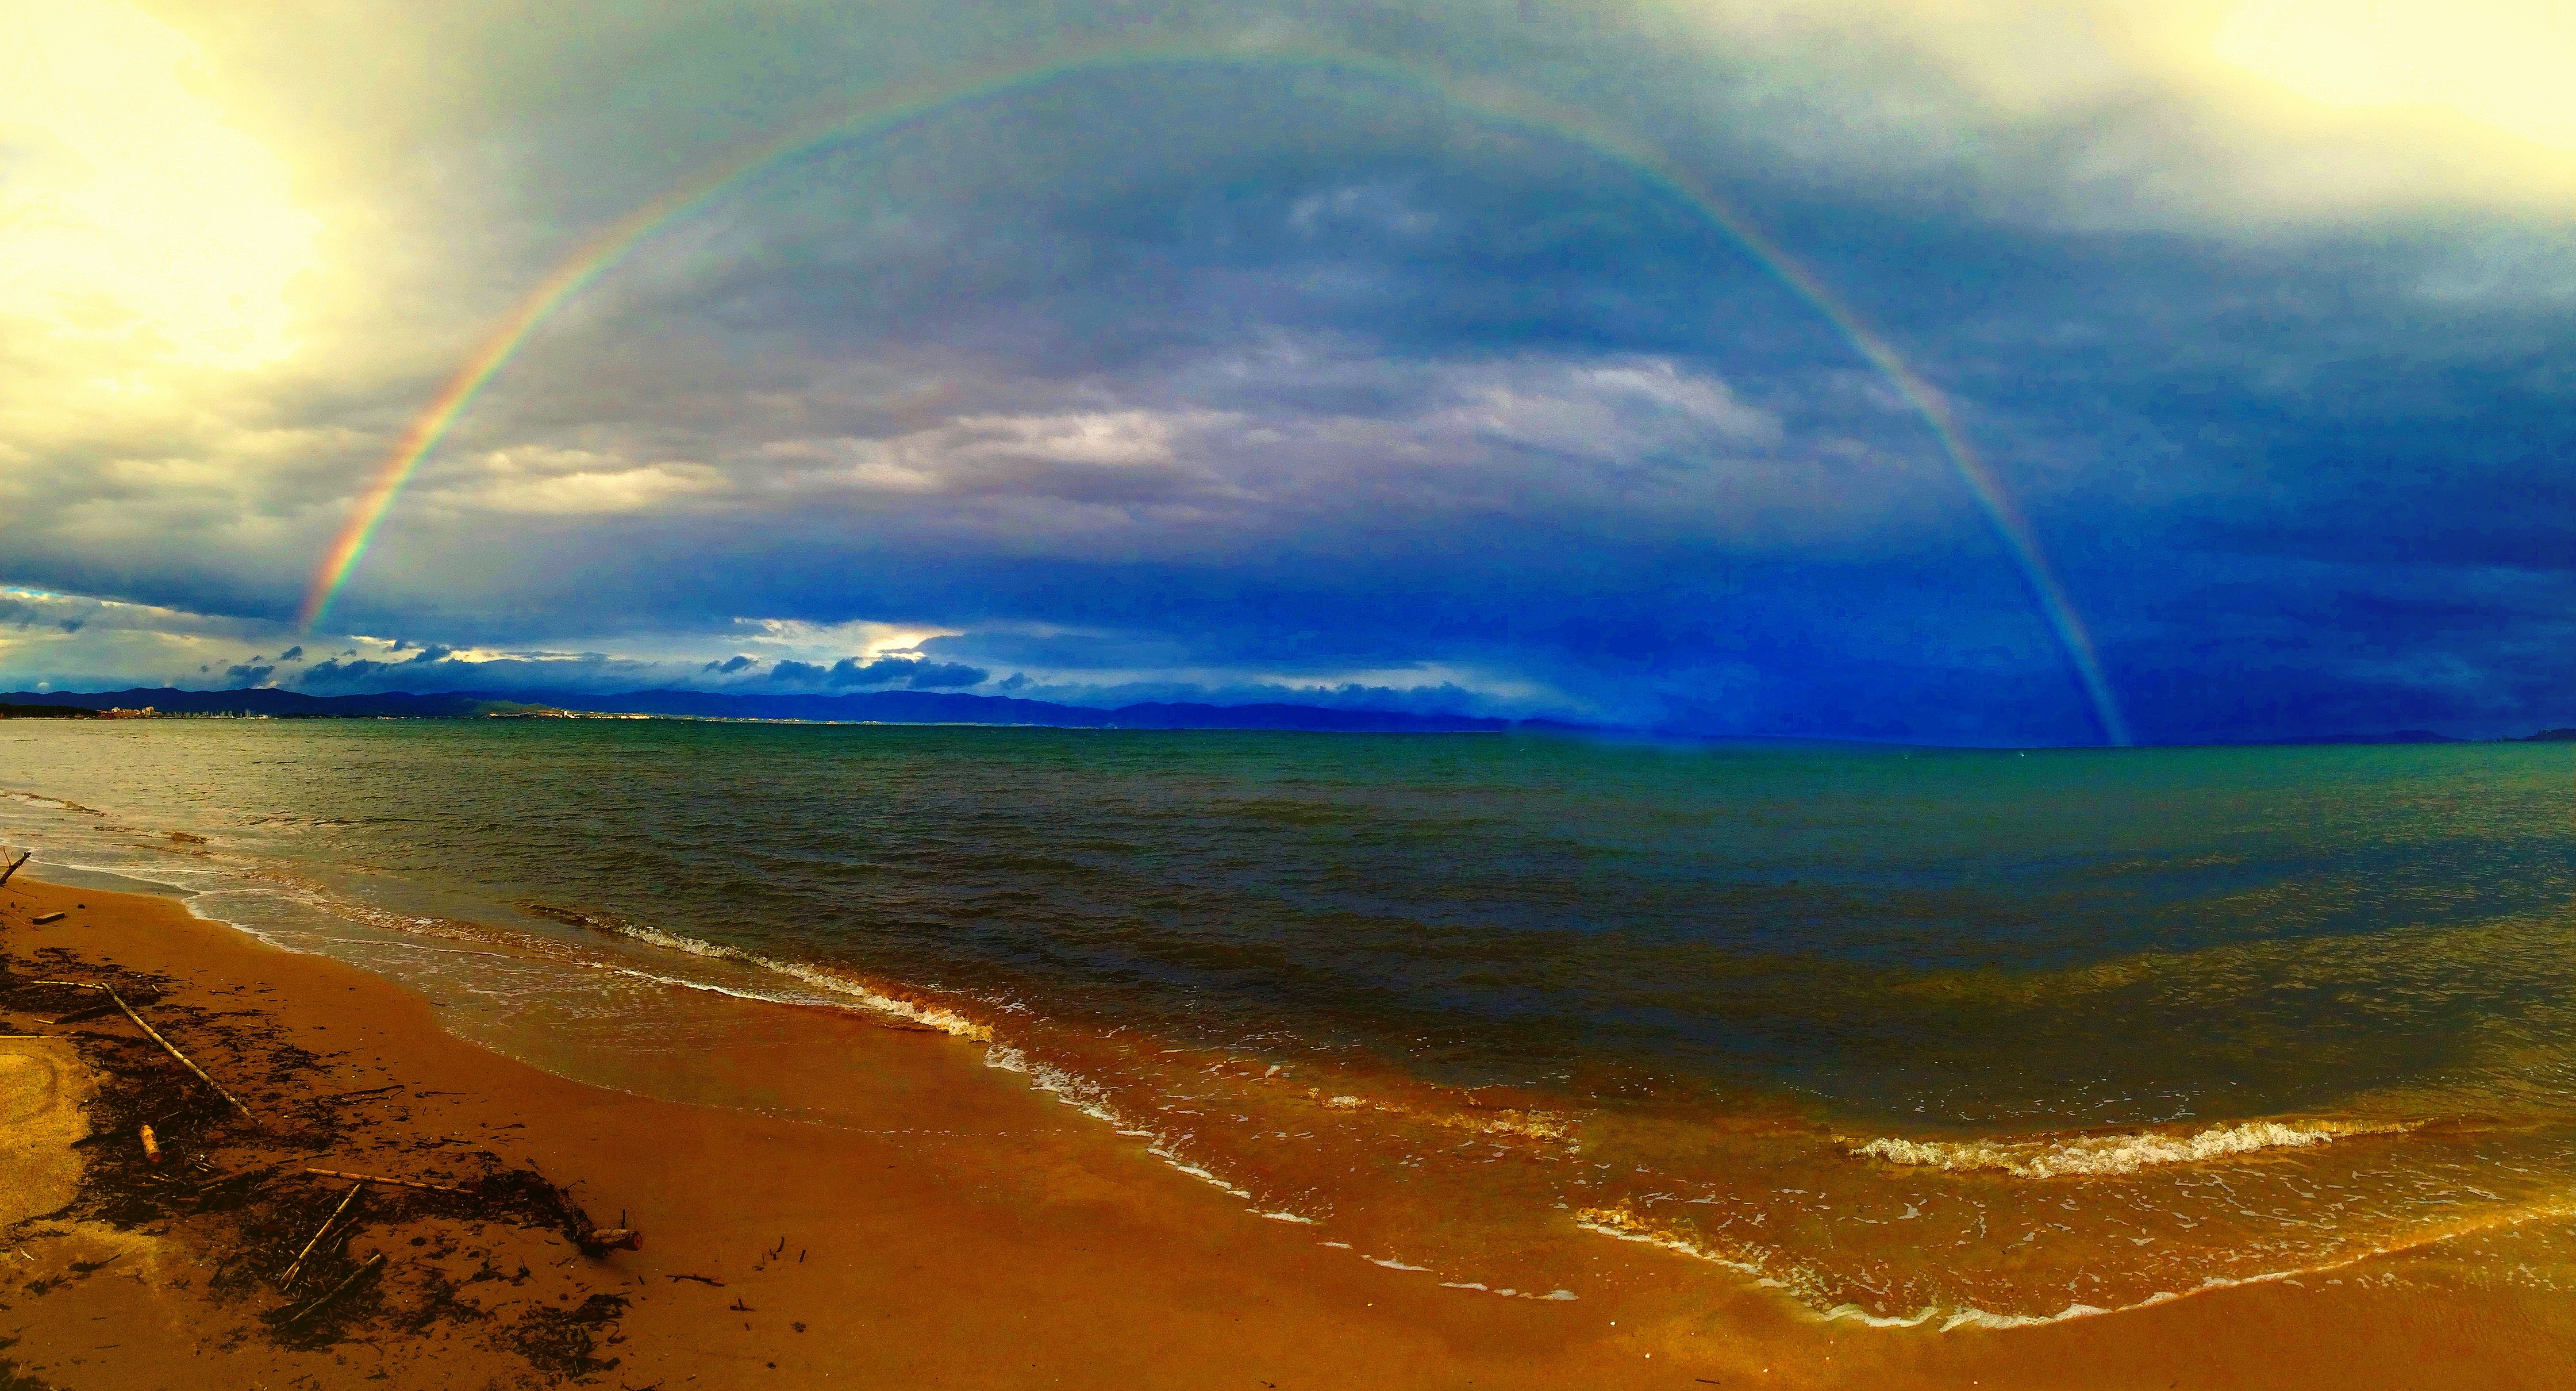
beach, sea, coast, ocean, horizon, cloud, sky, sun, sunrise, sunset, sunlight, morning, wave, dawn, atmosphere, dusk, weather, rainbow, meteorological phenomenon, wind wave